Indo-Gangetic Plain

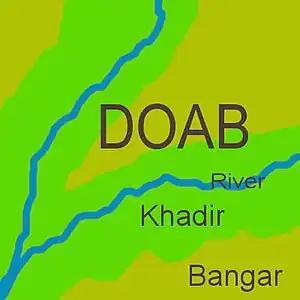
In a "doab", "khadar" (green) lies next to a river, while "bangar" (olive) has greater elevation and lies further.

The plains were named after the two major river systems that drain the region–Indus and Ganges. The region was formed as a result of continuous deposition of silt by the major river systems of Indus, Ganges and Brahmaputra in the depression that existed between the Himalayas in the north and Deccan plateau in the south. There are different theories about how the depression was formed. Darashaw Wadia, said the depression was a furrow that existed since the formation of the plateau in the south and the mountains in the north. Edward Suess suggested that the depression was a large syncline that was formed when the southward advance of the Himalayas was blocked by the Indian landmass.